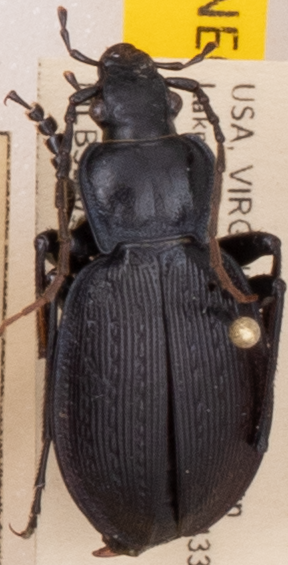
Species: Carabus goryi
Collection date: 2022-05-17
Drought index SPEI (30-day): -1.316
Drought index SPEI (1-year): -1.348
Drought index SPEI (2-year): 0.184